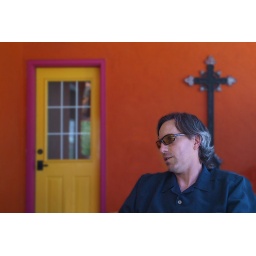
Portrait of the family in New Mexico. Newmexico's colors are different than the white houses in Connecticut.